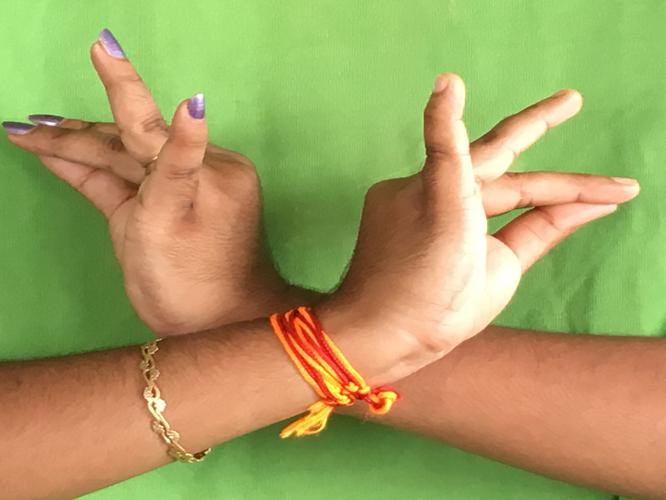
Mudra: Katakavardhana
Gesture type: double_hand